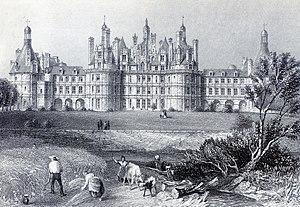
Le traité de Chambord est signé le 15 janvier 1552, au château de Chambord, situé dans la province de l'Orléanais, entre le roi de France Henri II et trois princes protestants allemands : l'électeur Maurice de Saxe, Albert de Mecklembourg et Guillaume de Hesse, s'opposant à l'empereur du Saint-Empire romain germanique, Charles Quint. Par ce traité, les princes allemands cédaient le vicariat des évêchés de Toul, Verdun et Metz à la France. En échange, Henri II leur promettait une aide économique et militaire contre Charles Quint.
Le château de Chambord est un château français situé dans la commune de Chambord, dans le département de Loir-et-Cher en région Centre-Val de Loire.